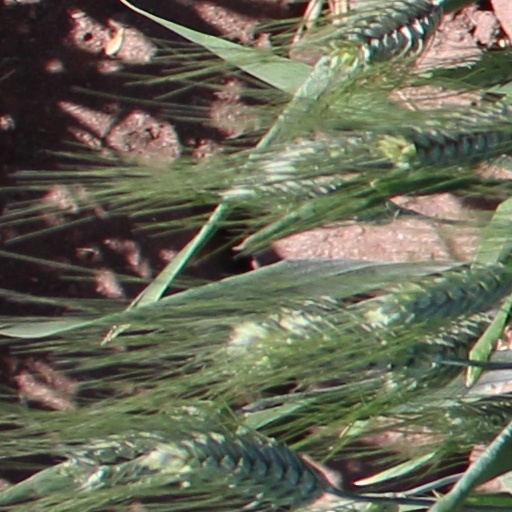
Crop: wheat